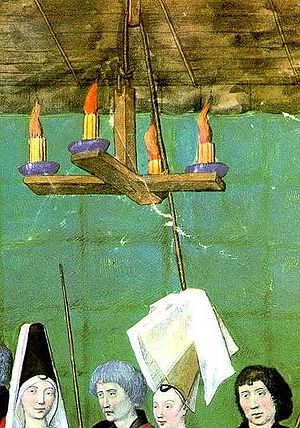
Lysekrone / Historie
Illustration af en middelalderlig lysekrone fra Le Livre des tournois 1460'erne.
En lysekrone er en forgrenet dekorativ lyskilde fastgjort i loftet. Lysekroner er ofte ornamenterede og har kærter eller pærer. De kan være dekoreret med glas- eller krystalprismer for at øge effekten.